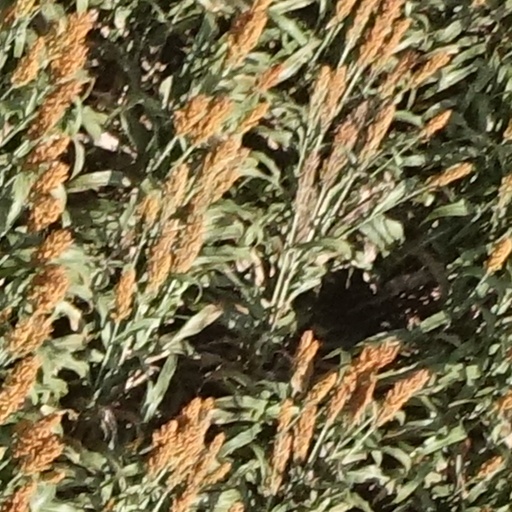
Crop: sorghum